2017 Women's March

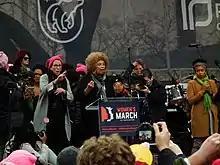
Angela Davis at Women's March on Washington

The official list of speakers included America Ferrera, Scarlett Johansson, and Gloria Steinem. Other speakers were Sophie Cruz, Angela Davis, and Michael Moore, as well as Cecile Richards, Ilyasah Shabazz, Janet Mock, LaDonna Harris, Janelle Monáe, Maryum Ali, Rabbi Sharon Brous, Sister Simone Campbell, Ashley Judd, Melissa Harris-Perry, Randi Weingarten, Van Jones, Kristin Rowe-Finkbeiner, Roslyn Brock, Mayor Muriel Bowser, Senators Tammy Duckworth (D-IL) and Kamala Harris (D-CA), Donna Hylton, Ai-jen Poo, and Raquel Willis.